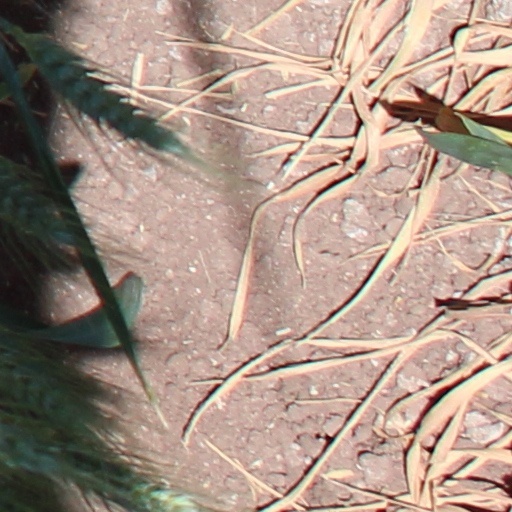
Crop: wheat